Yang di-Pertuan Besar of Negeri Sembilan

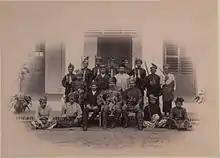
Tuanku Muhammad Shah (seated in the middle) with his personal attendants, 1897.

Negeri Sembilan has been receiving migrants from Sumatra for hundreds of years. Prior to the establishment of the Yamtuan Besar the area was ruled by the Sultan of Malacca. After Malacca was defeated by the Portuguese, it was ruled by the Sultanate of Johor.